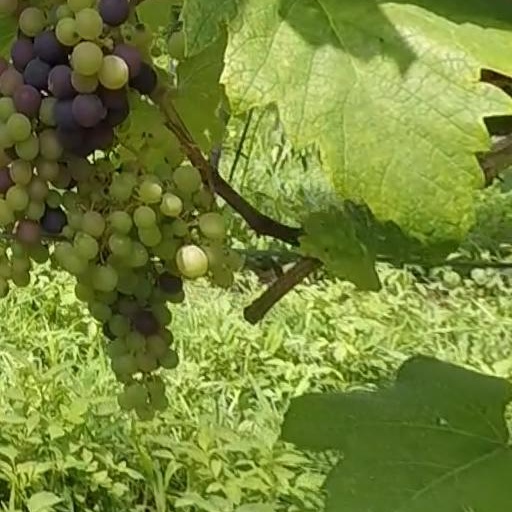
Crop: grape